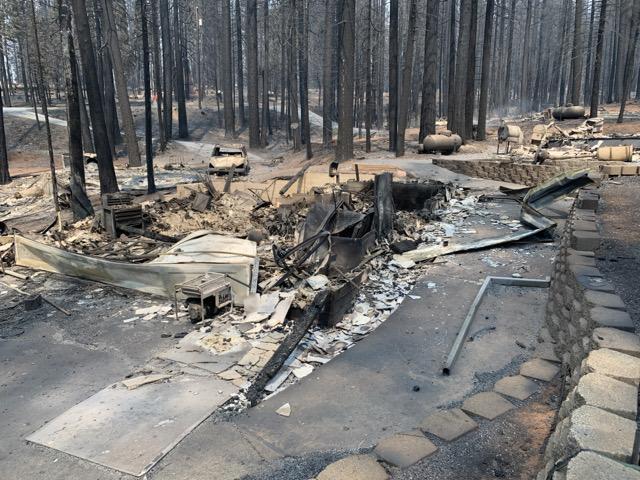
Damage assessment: destroyed